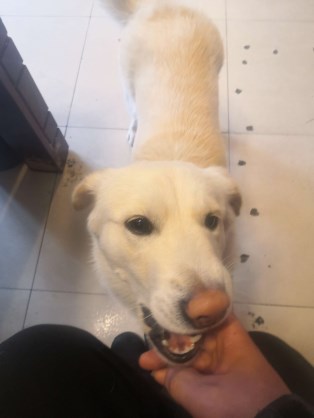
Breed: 3336-n000121-chinese_rural_dog